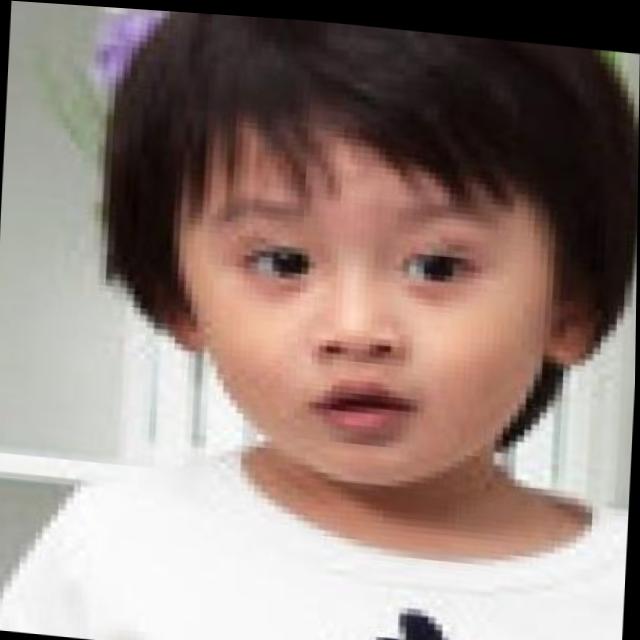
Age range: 0-12